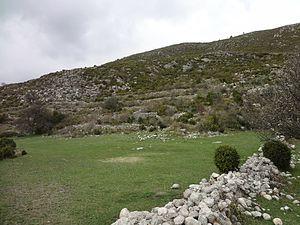
La Rochette est une commune française, située dans le département des Alpes-de-Haute-Provence en région Provence-Alpes-Côte d'Azur.